Sid Diamond

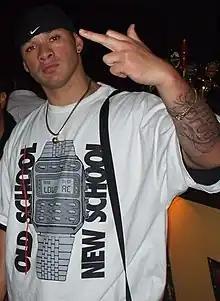
Diamond in Dunedin, Otago in 2008

Sidney Diamond (born 7 July 1986), previously known by the stage name Young Sid, is a New Zealand rapper.